Mazda MX-5 (ND)

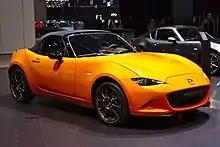
MX-5 30th Anniversary Edition

To celebrate the 30th anniversary of the MX-5, Mazda released a limited-edition variant of the ND. The MX-5 Miata 30th Anniversary Edition debuted at the 2019 Chicago Auto Show on 7 February. The car comes in a Racing Orange colour with a special numbering badge, as well as engraved Rays forged aluminium wheels and updated orange Brembo front and orange Nissin rear brake calipers along with Recaro seats with orange piping. Each U.S. market owner was able to configure their 30th Anniversary Edition MX-5 before placing a $500 deposit. Of the 3,000 worldwide units, only 500 examples were allocated to the U.S., but after feedback from buyers, Mazda announced that an additional 143 units would be allocated for the U.S. market. 165 examples were exported to Canada, 30 went to Australia, and 30 were sold in the Philippines, including the 3,000th unit.